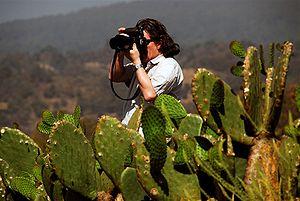
Victor Diaz Lamich, photographe canadien Italiano: Victor Diaz Lamich, fotografo canadese
Victor Diaz Lamich est un photographe professionnel québécois d'origine chilienne.